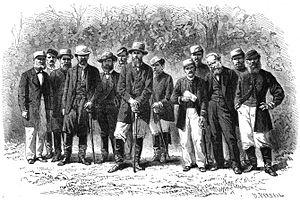
Événements du Paraguay
Gaston d’Orléans, comte d'Eu, né le 28 avril 1842, au château de Neuilly-sur-Seine, et mort à bord du vaisseau Massilia, dans l'océan Atlantique, le 28 août 1922, est un prince français, membre de la maison d’Orléans, petit-fils du roi Louis-Philippe Iᵉʳ et époux de la princesse Isabelle du Brésil.